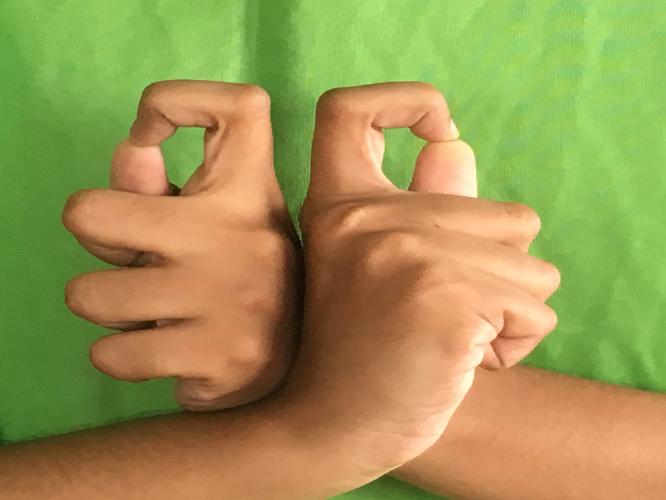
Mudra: Berunda
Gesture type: double_hand